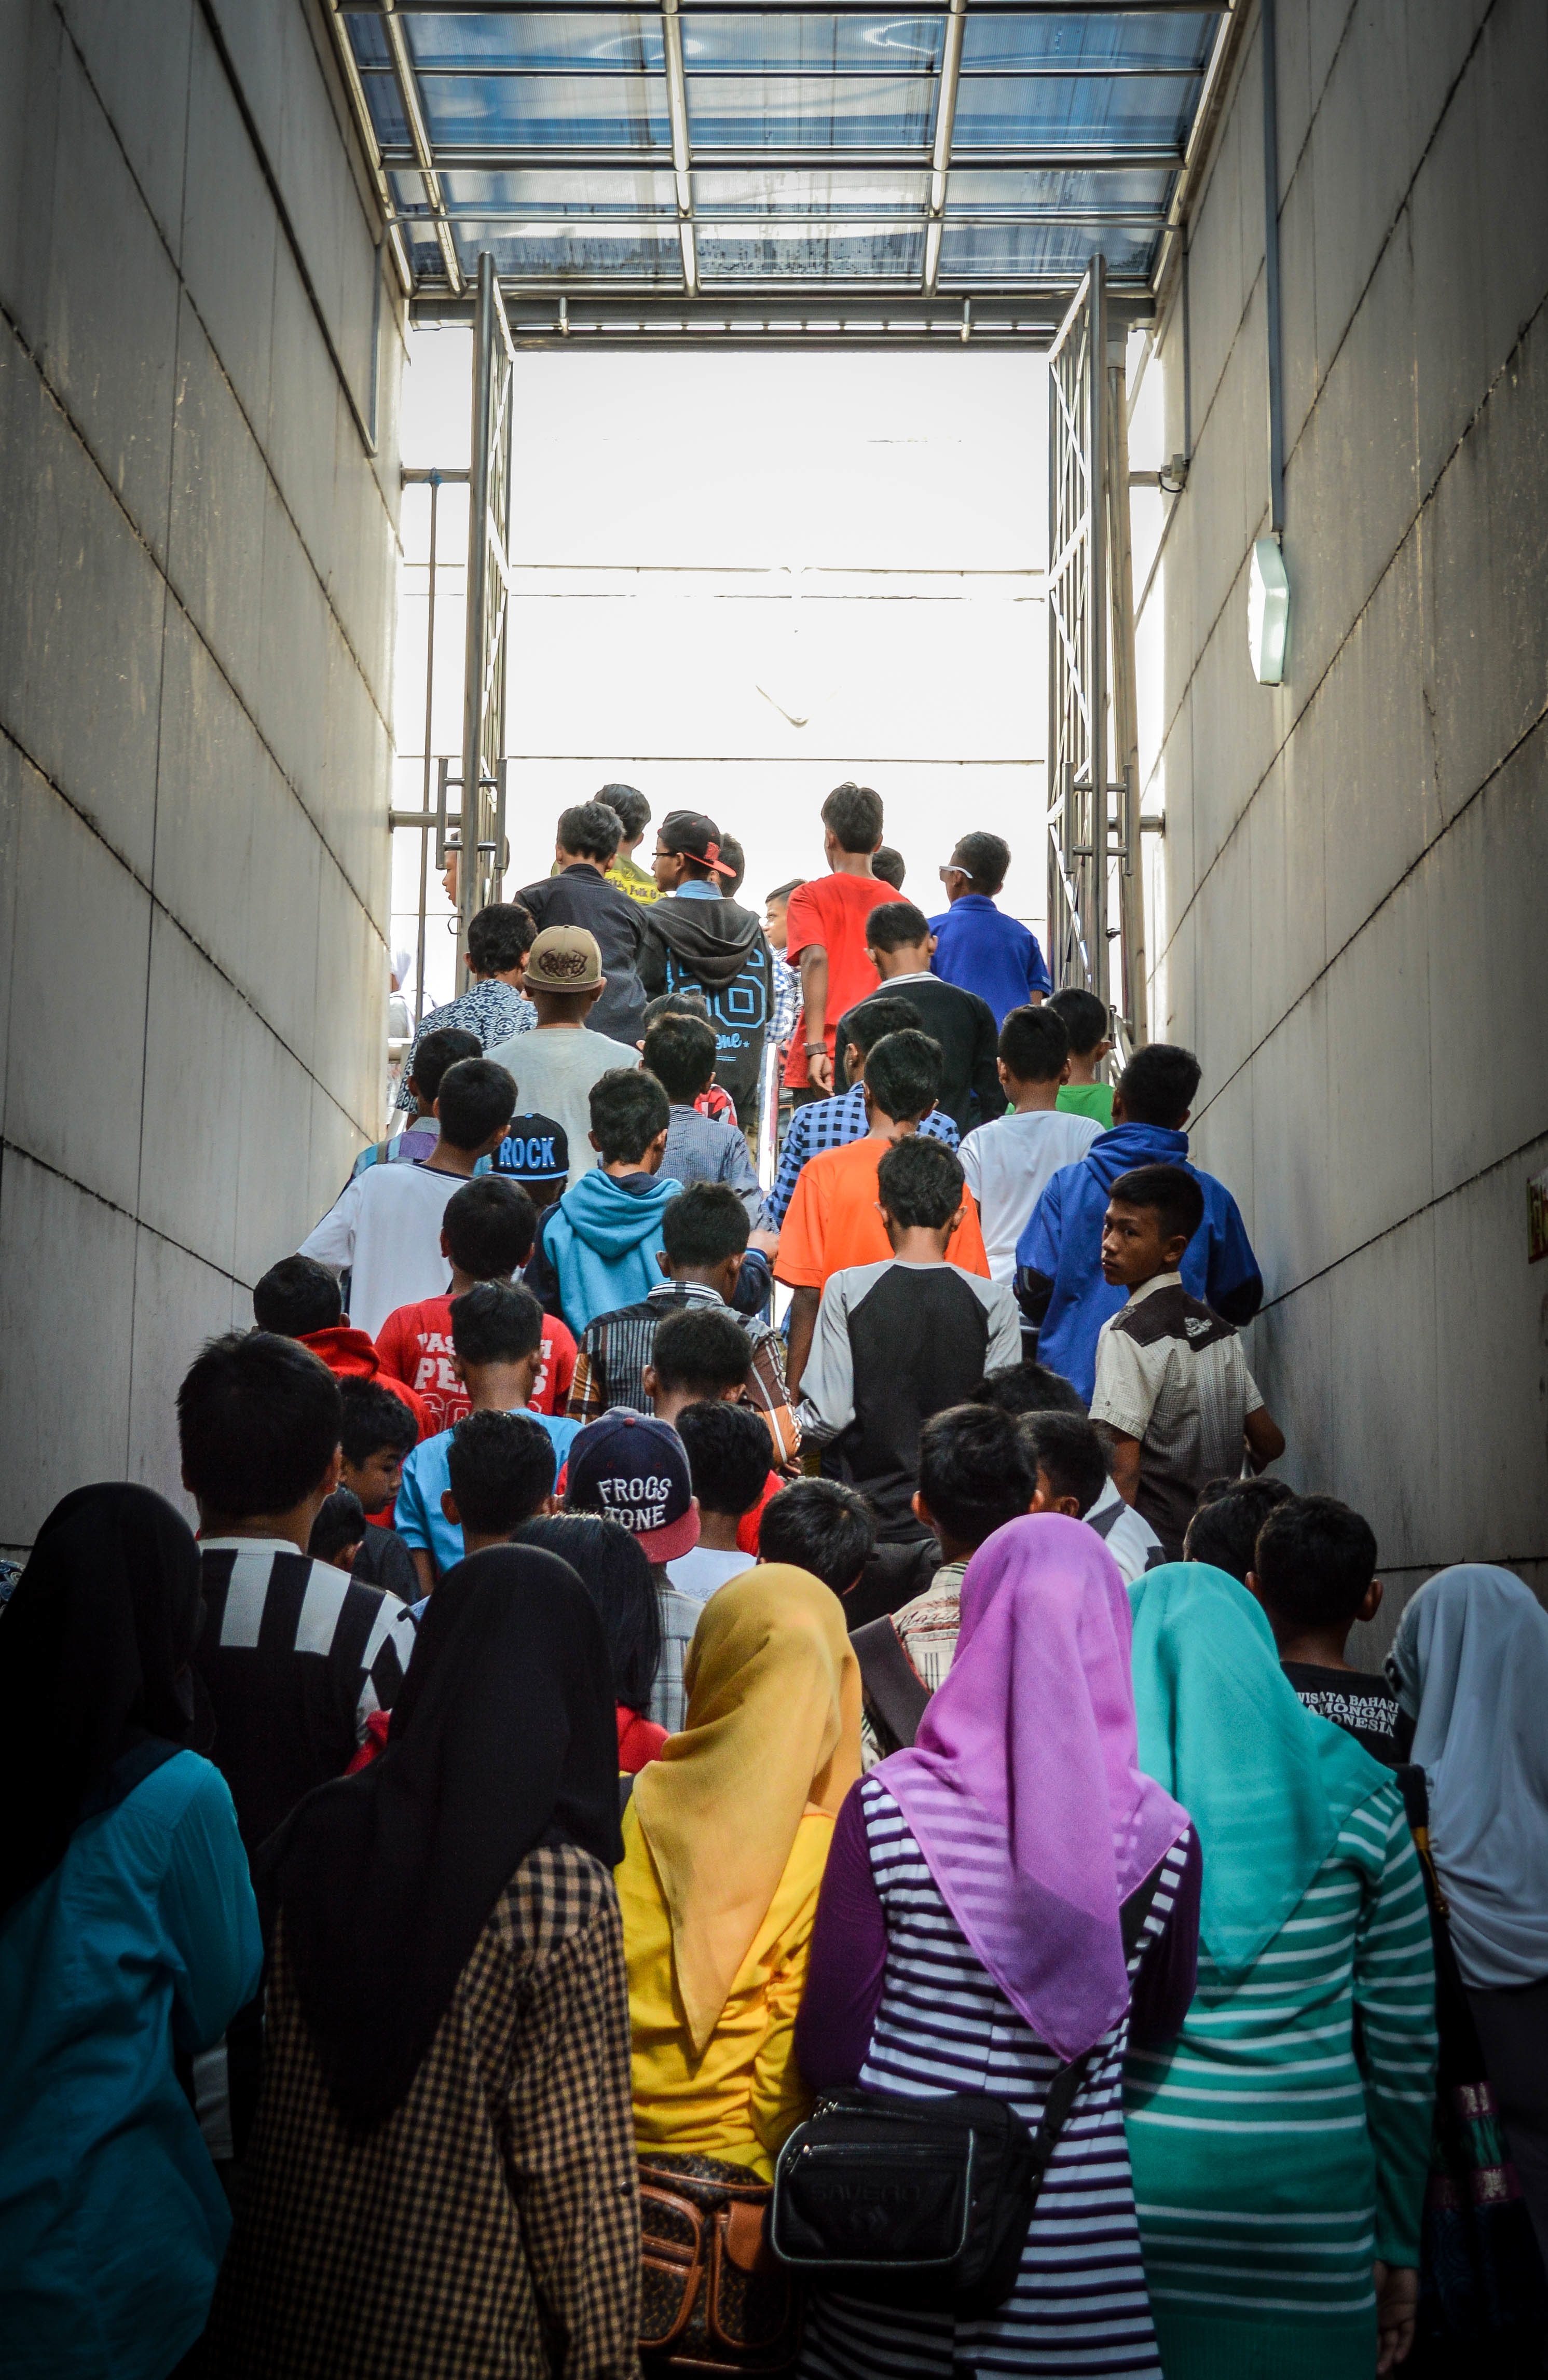
crowd, social group